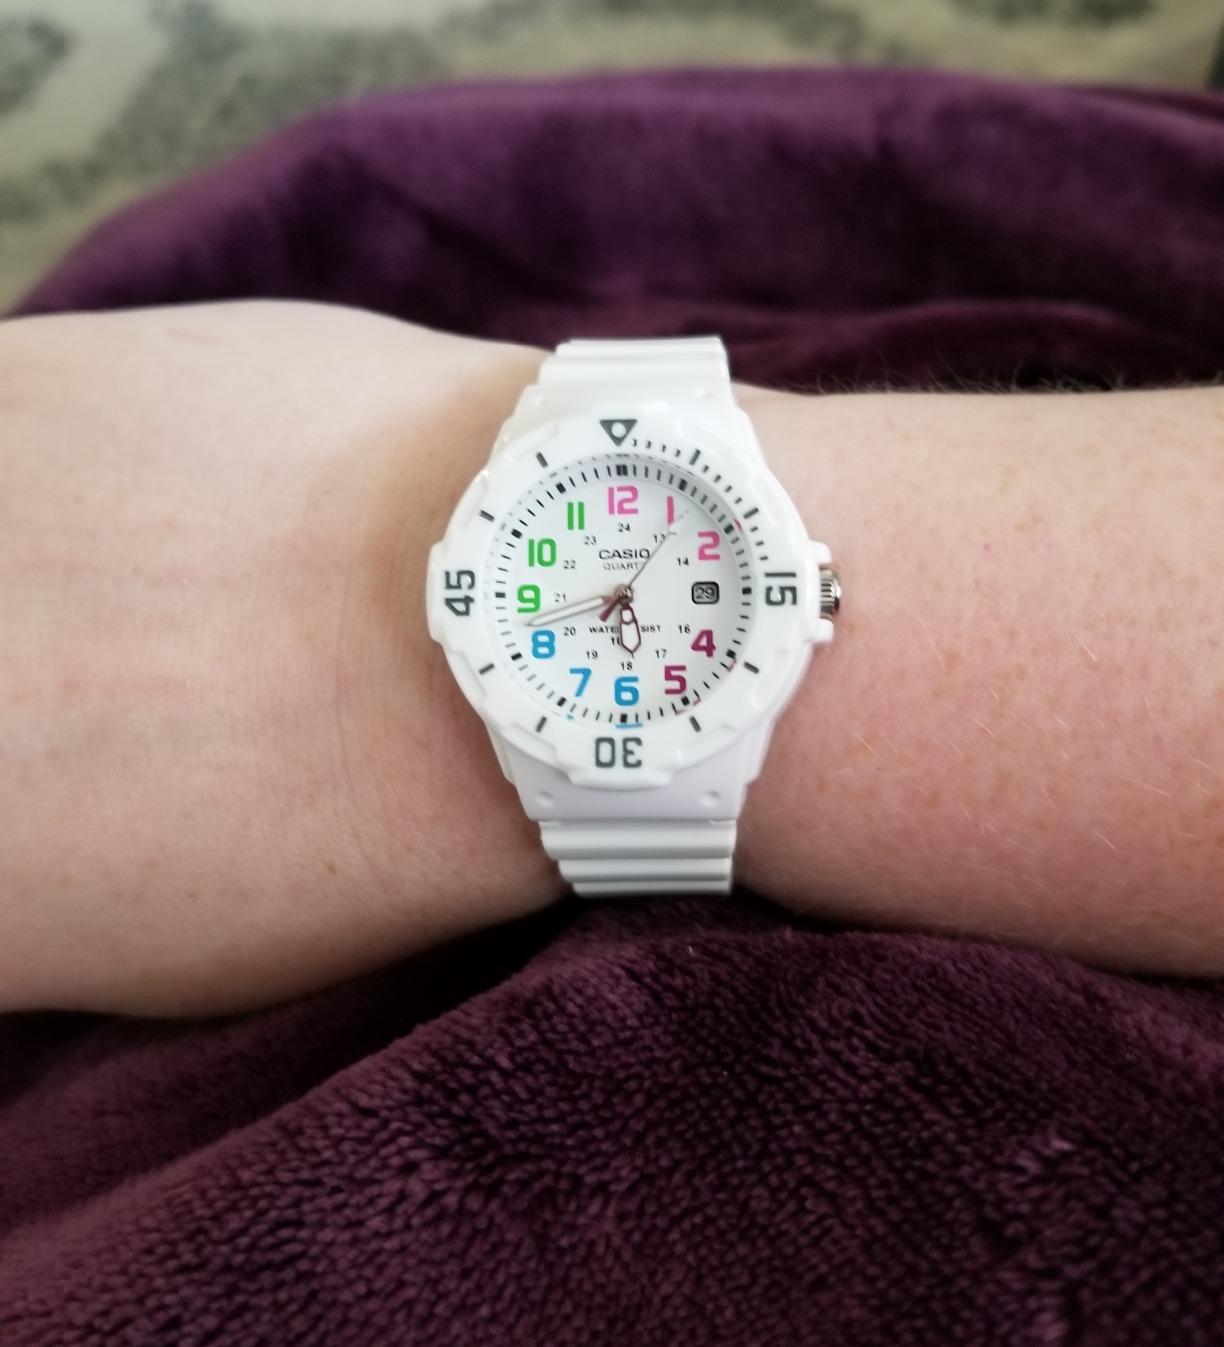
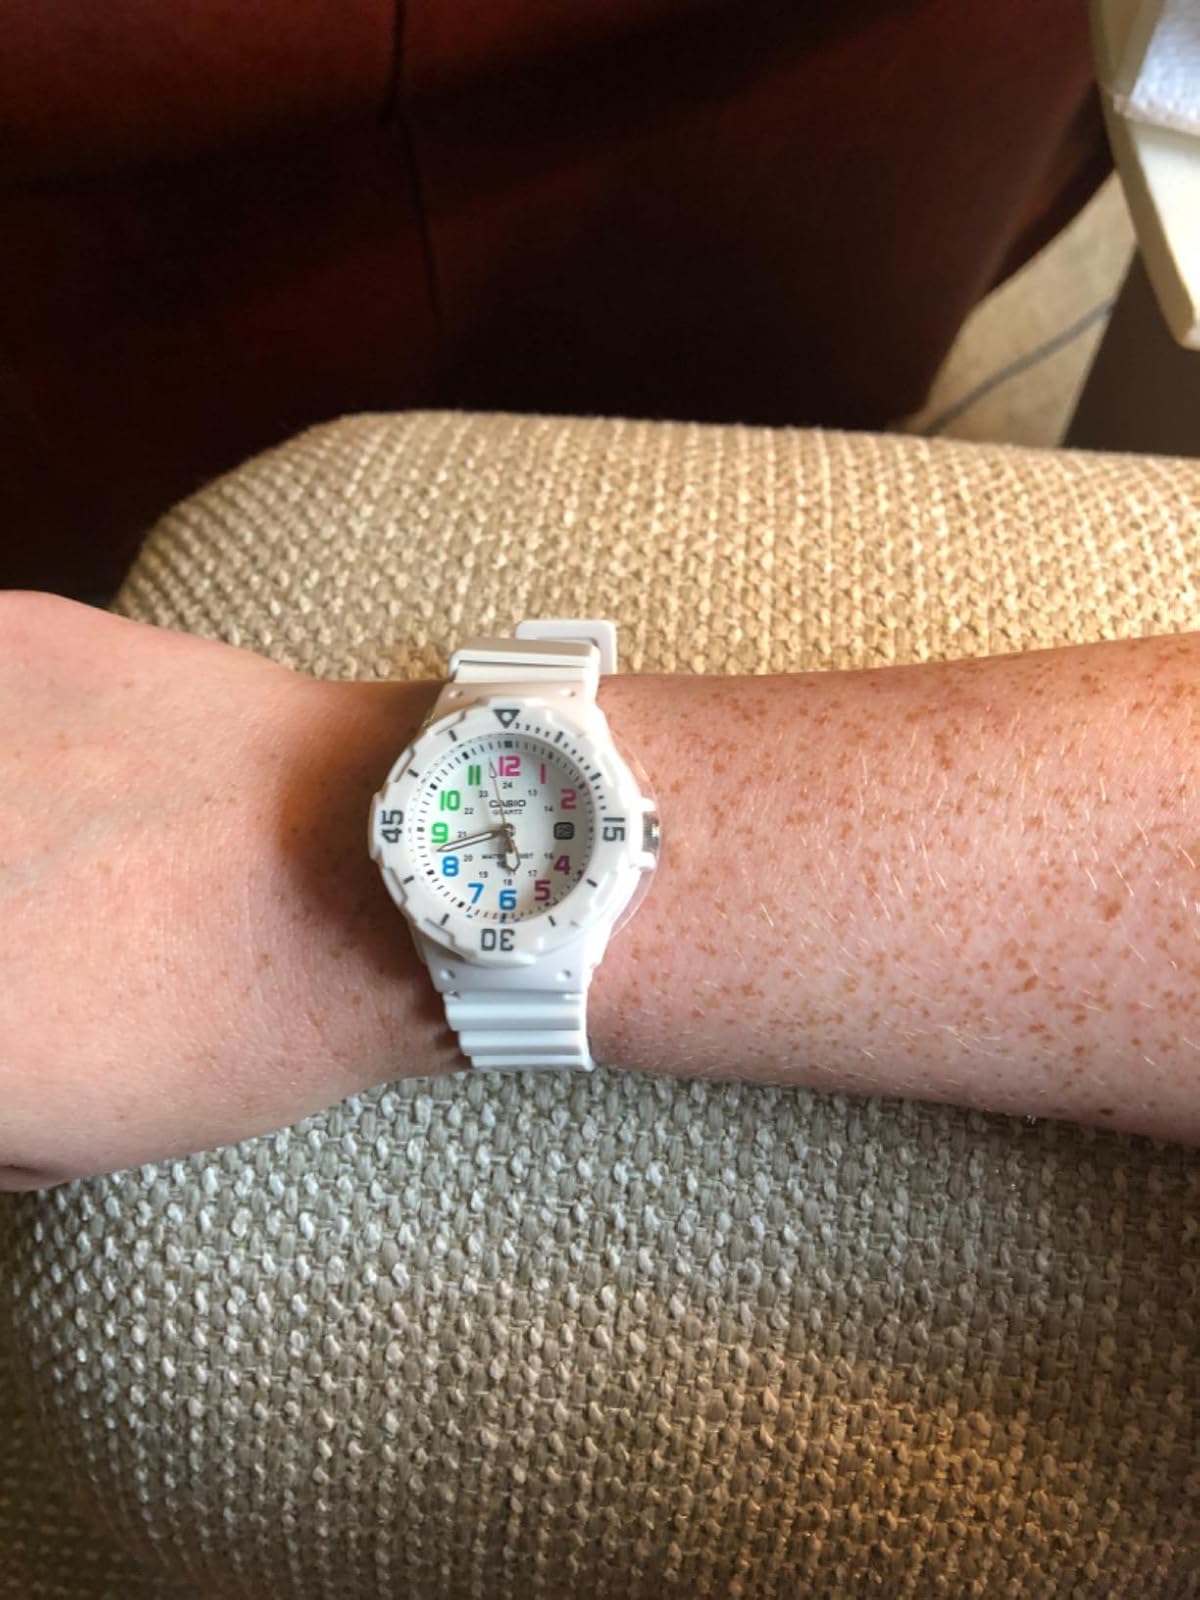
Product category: accessories_watch
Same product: yes